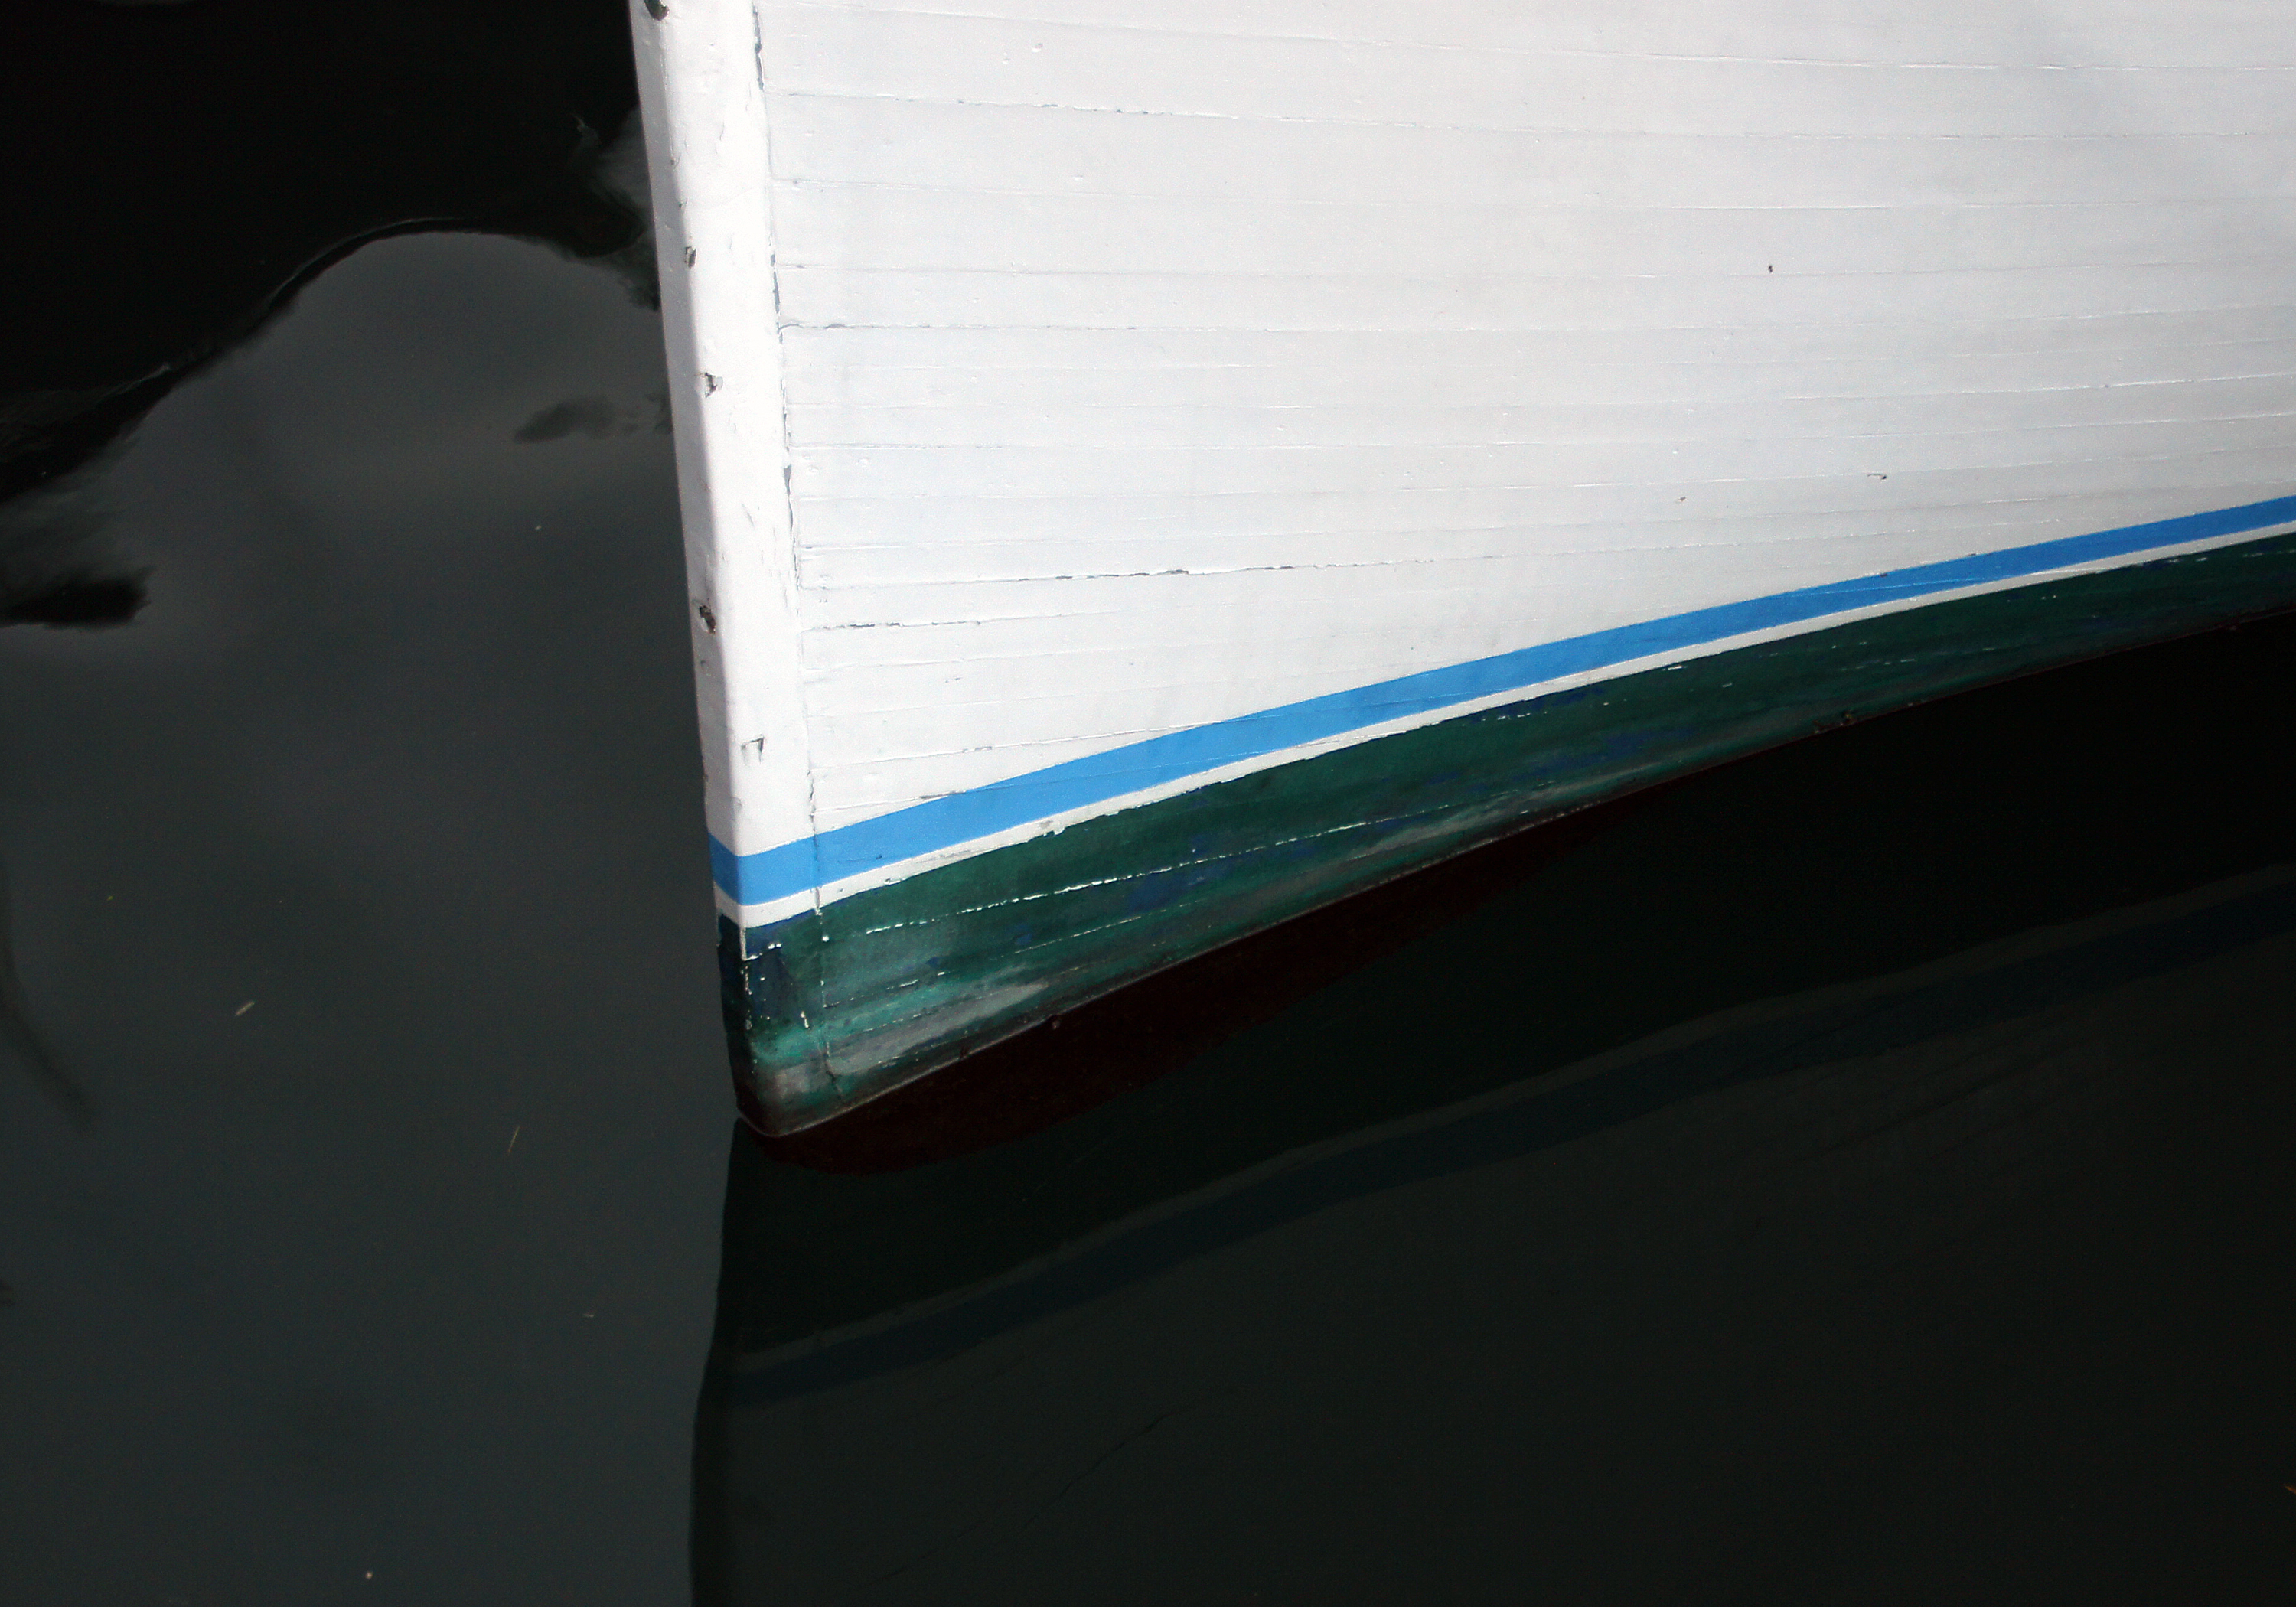
wing, light, wood, white, window, glass, line, color, blue, black, furniture, material, bumper, design, boatbows, shape, automotive exterior, surfing equipment and supplies